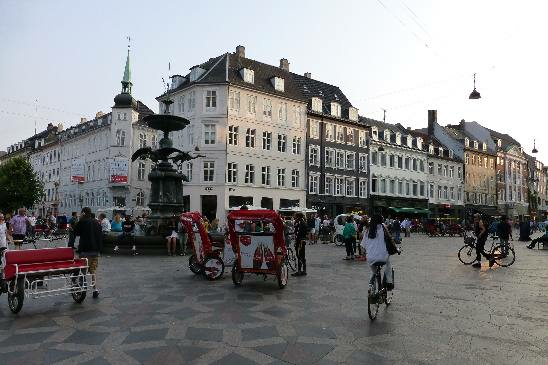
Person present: No